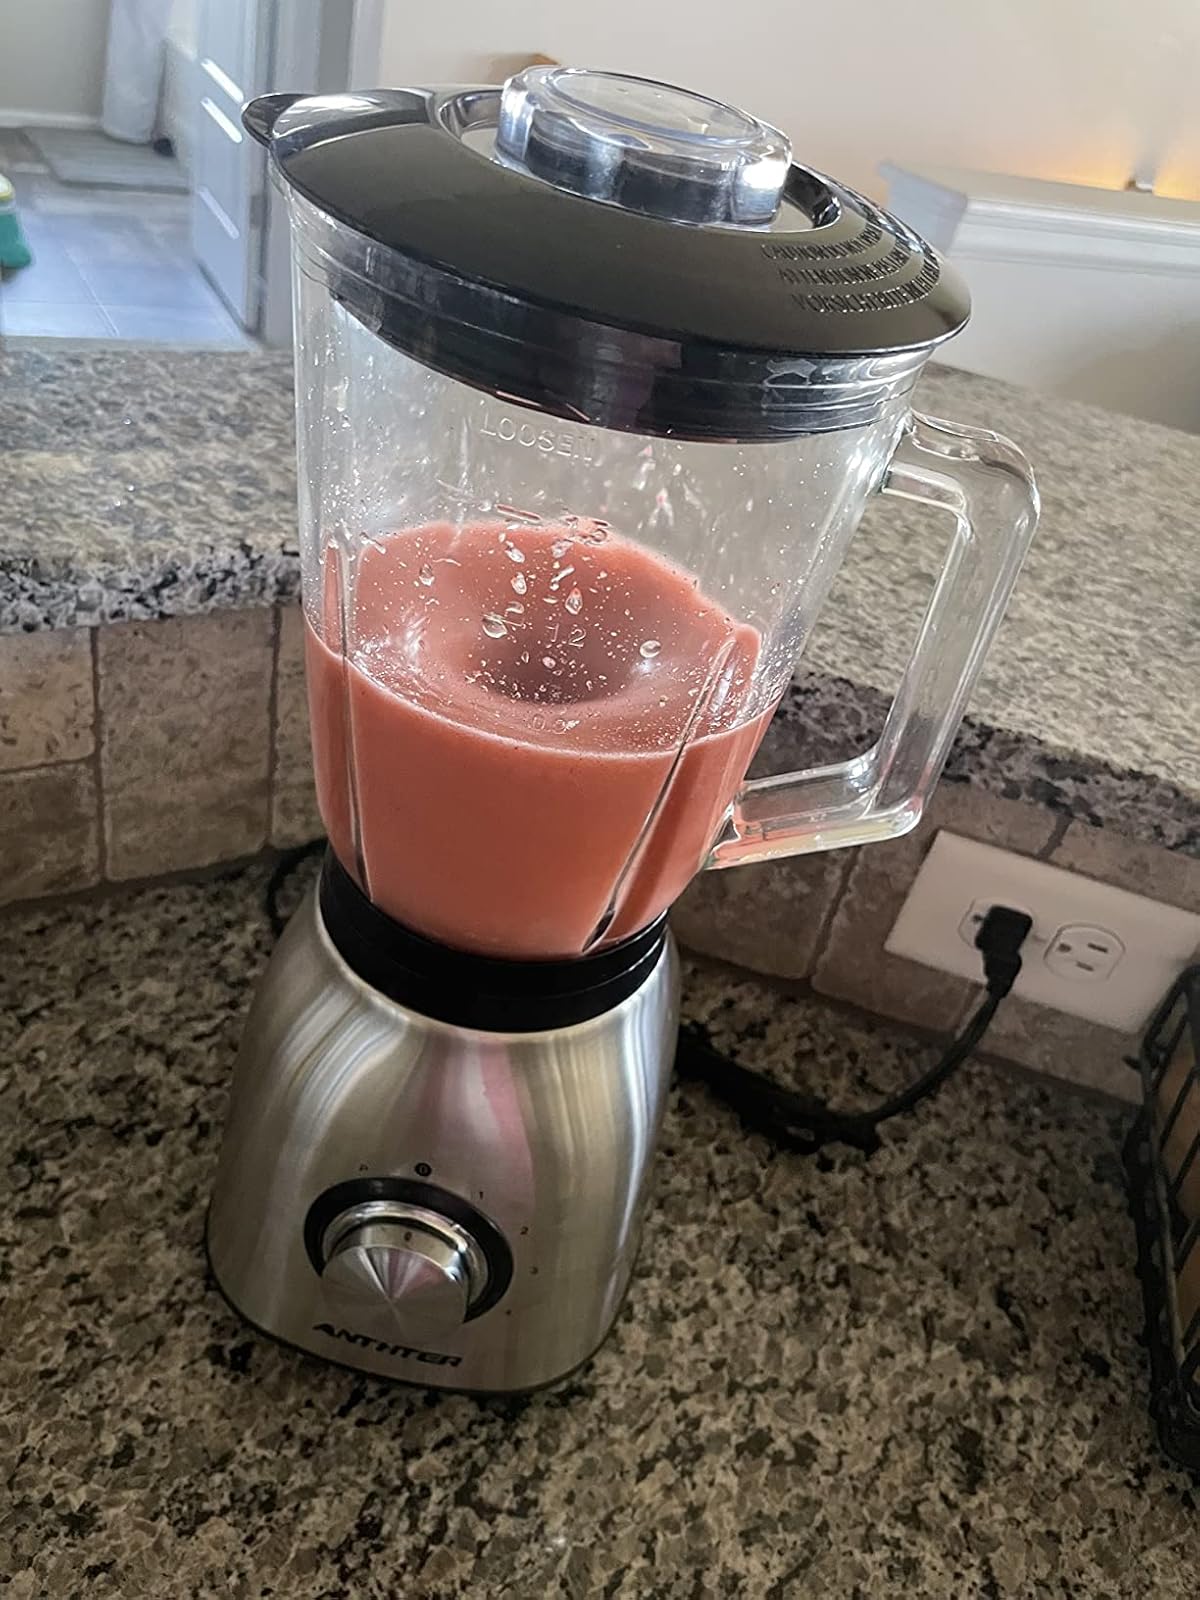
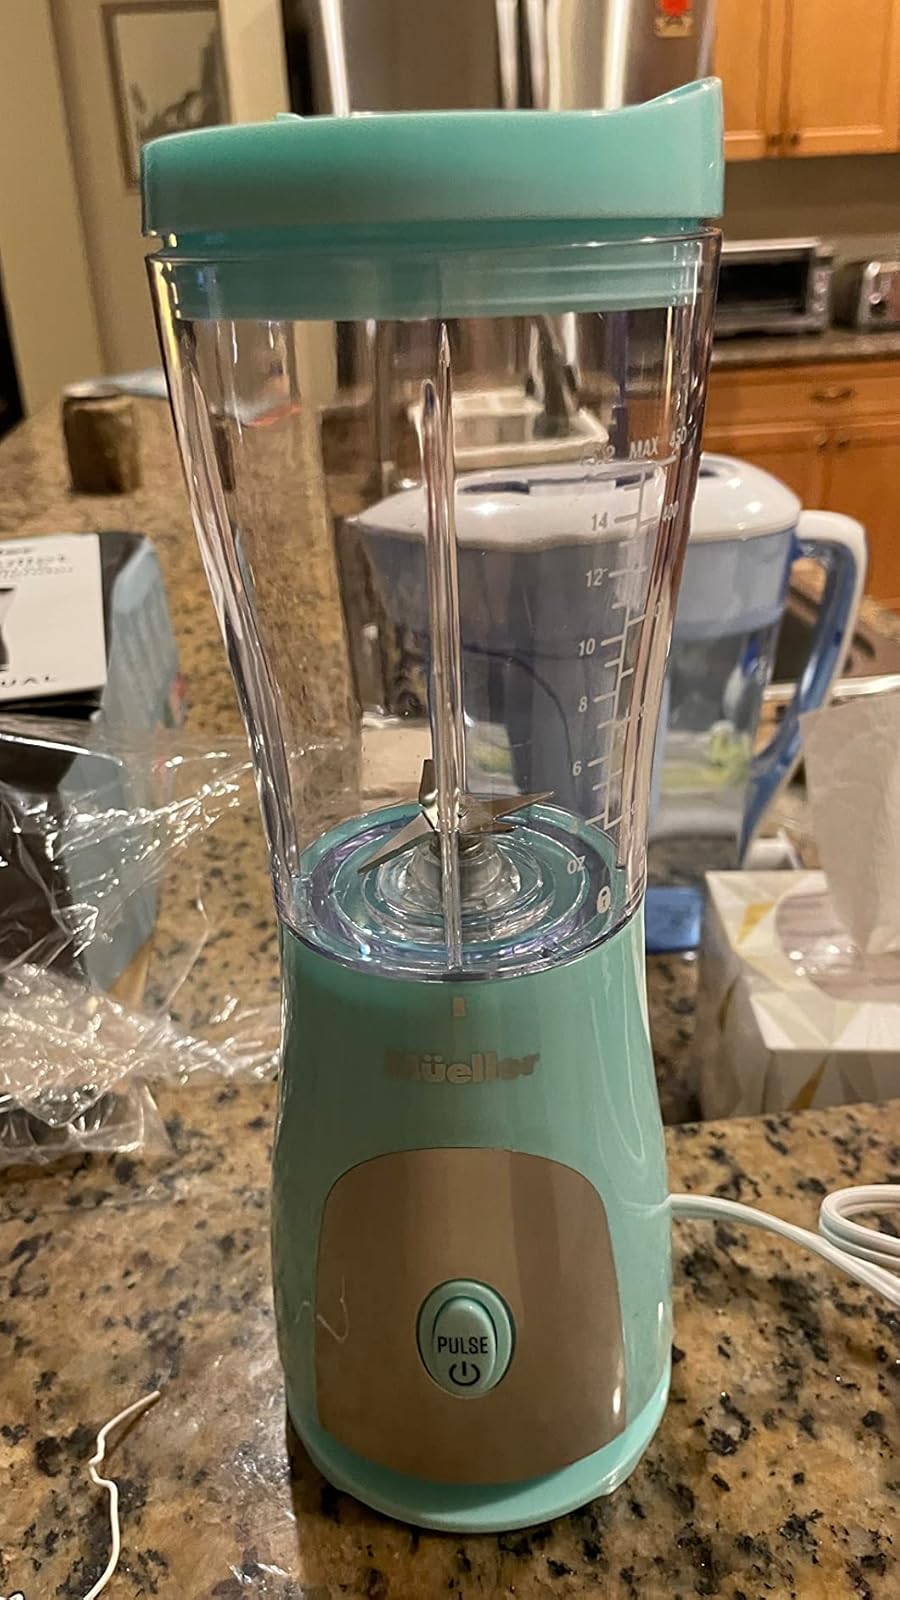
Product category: items_blender
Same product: no